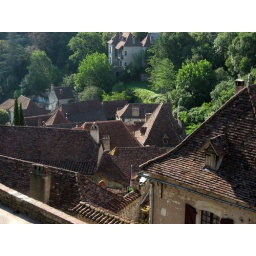
Note the small dovecote windows in the roof of each house. This is a very distinctive feature of Quercy architecture.